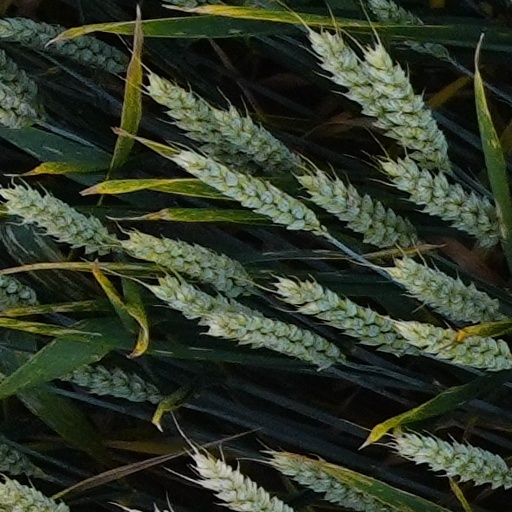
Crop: wheat